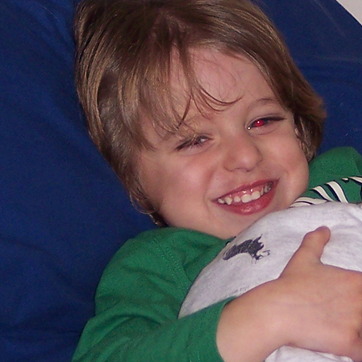
Material: skin